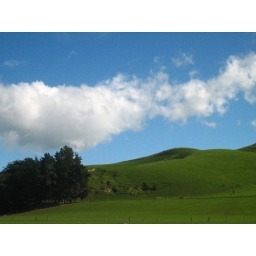
reminded me of the pretend grass that used to be in a butchers window